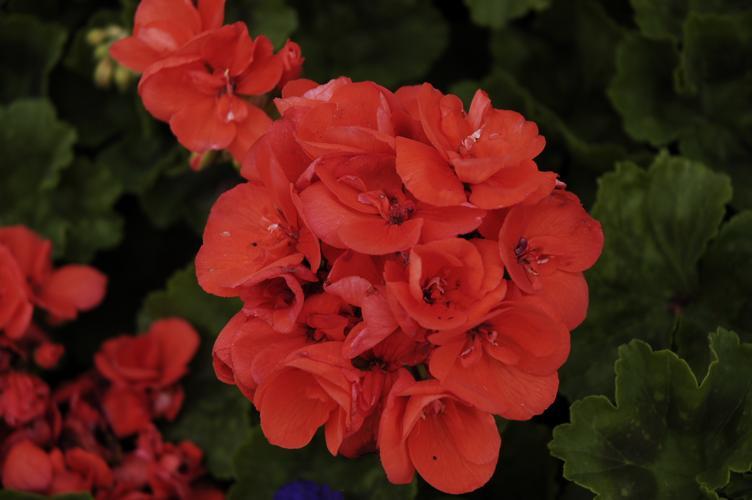
Label: geranium